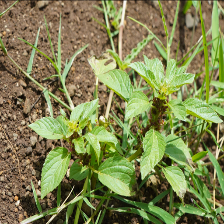
Weed species: Punarnava _(Boerhaavia diffusa)